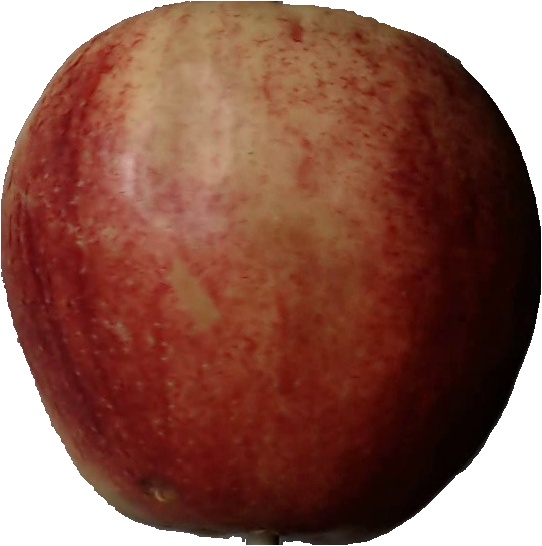
Label: apple_red_3